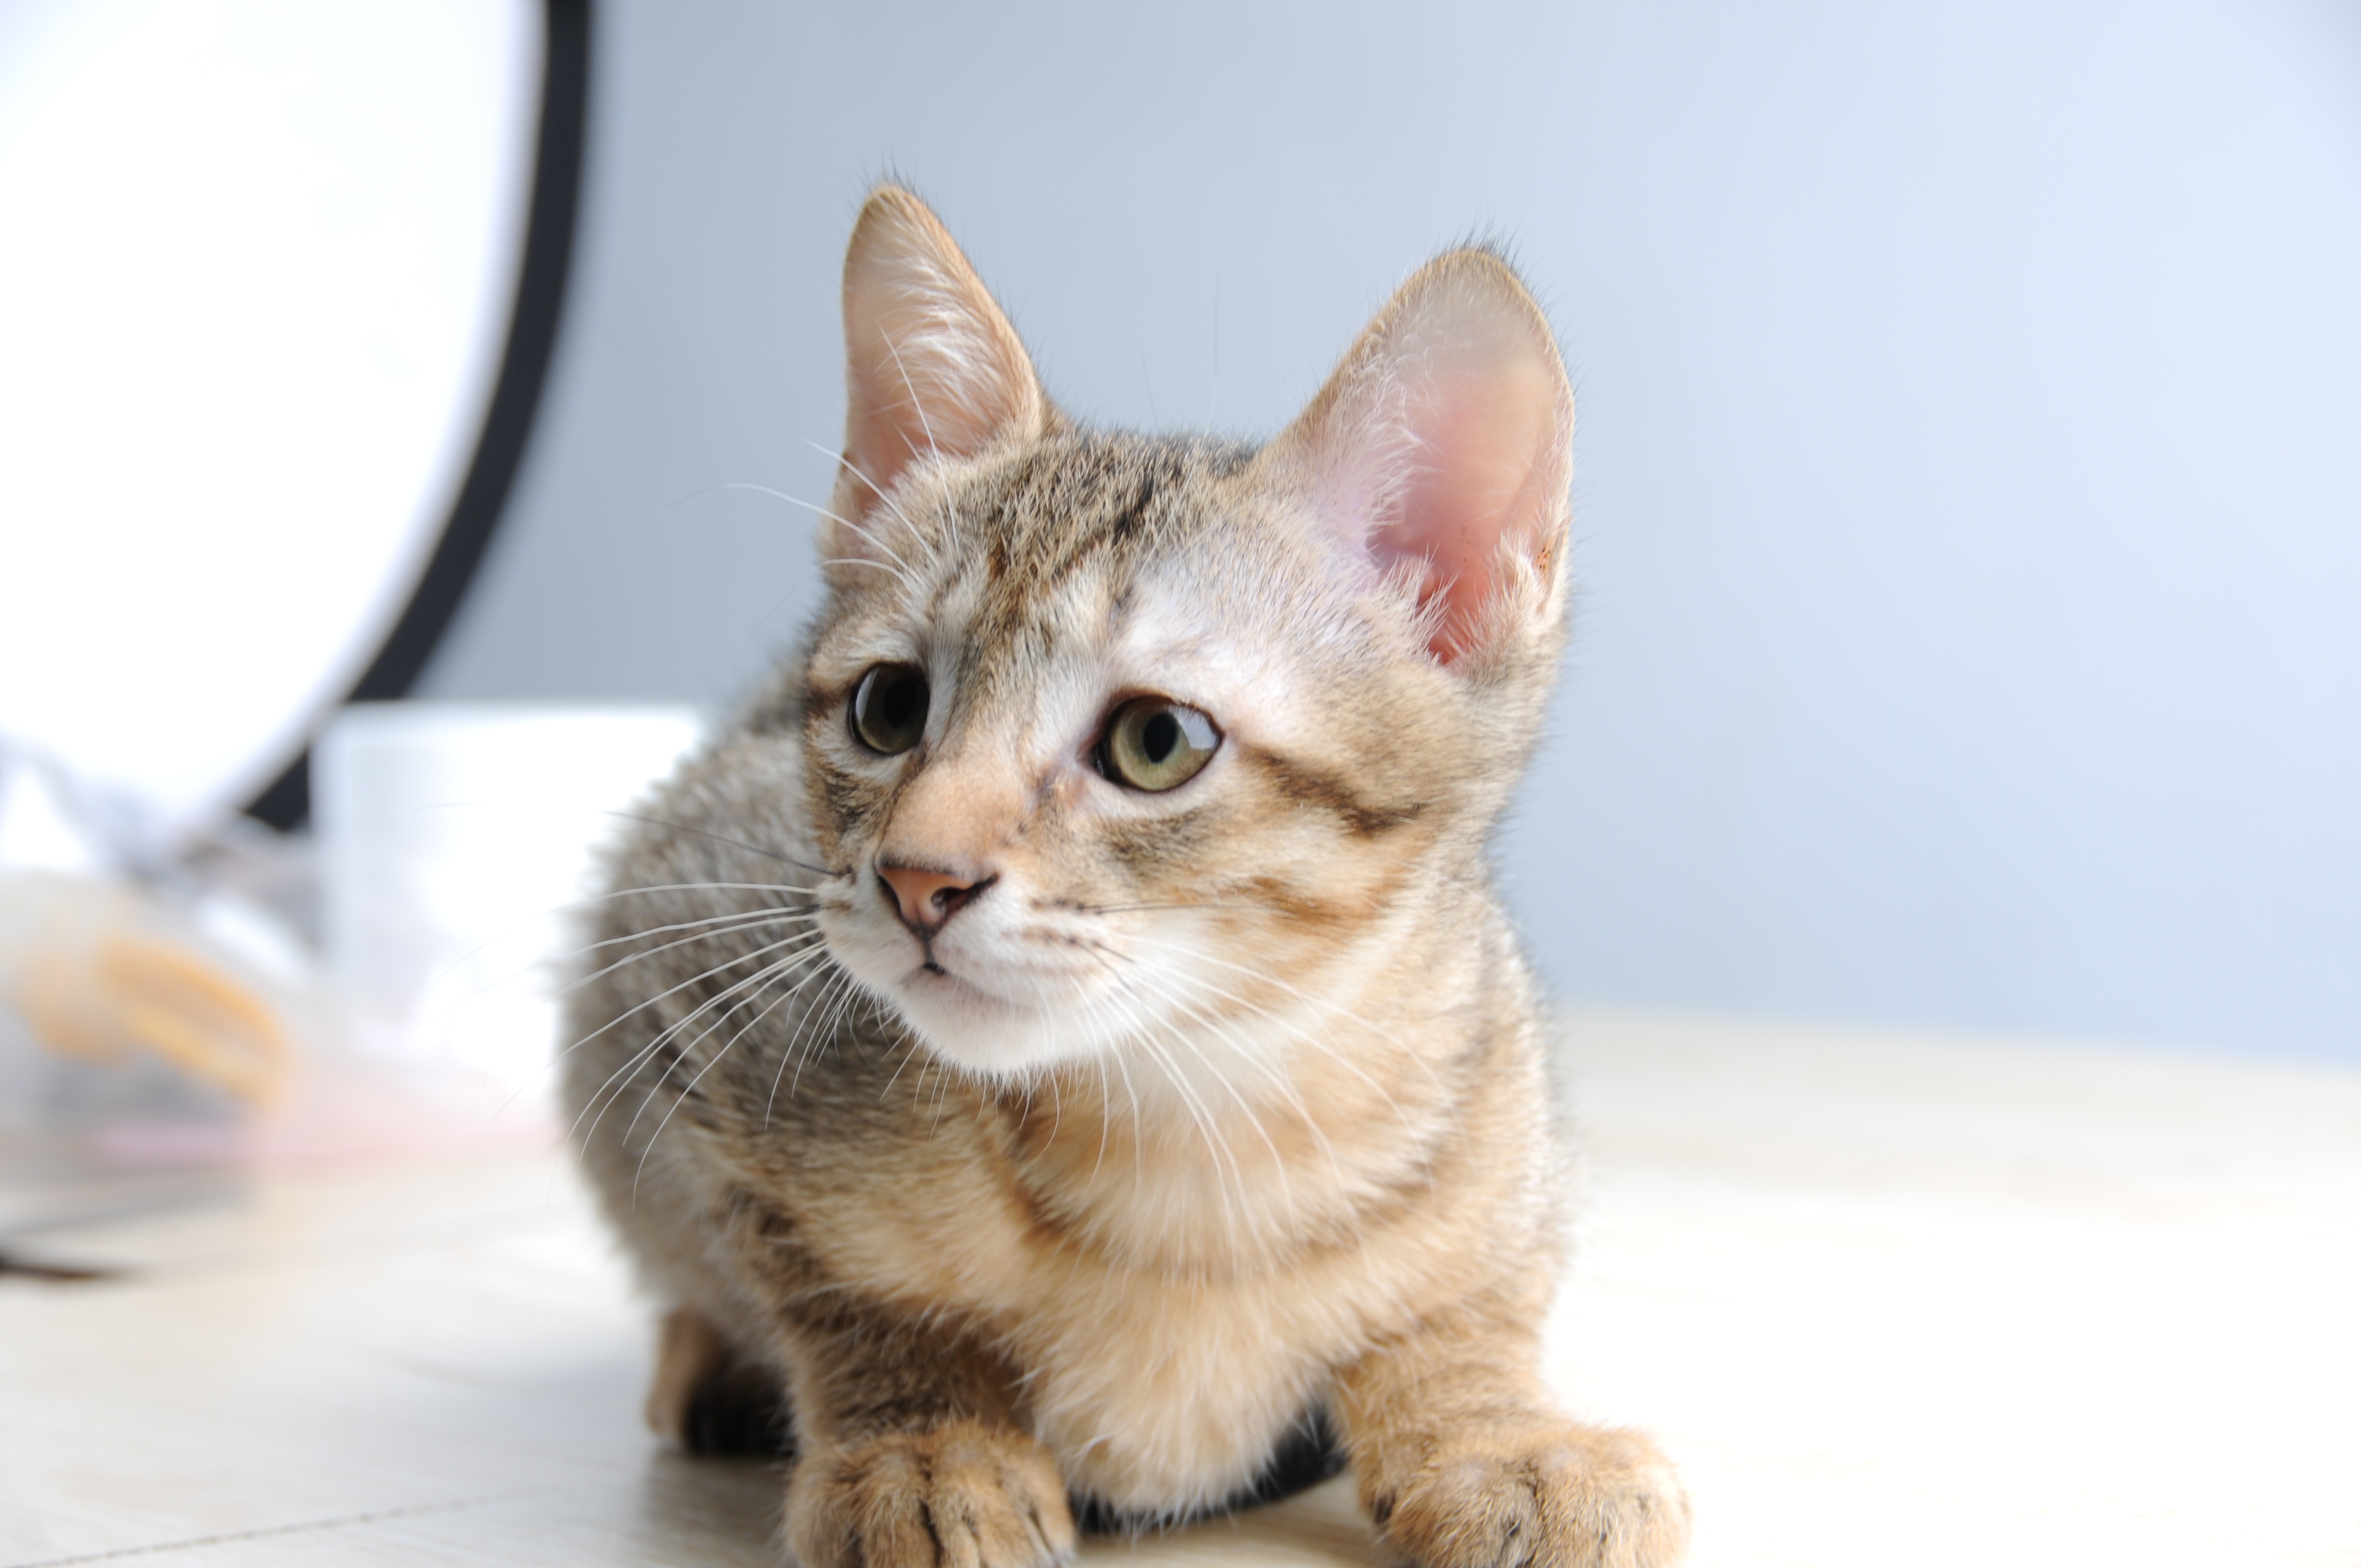
pet, kitten, cat, mammal, whiskers, savannah, vertebrate, melancholy, singapura, small cat, bengal, european shorthair, burmilla, small to medium sized cats, cat like mammal, carnivoran, domestic short haired cat, pixie bob, american shorthair, ocicat, toyger, chausie